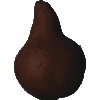
Label: Pear Kaiser 1